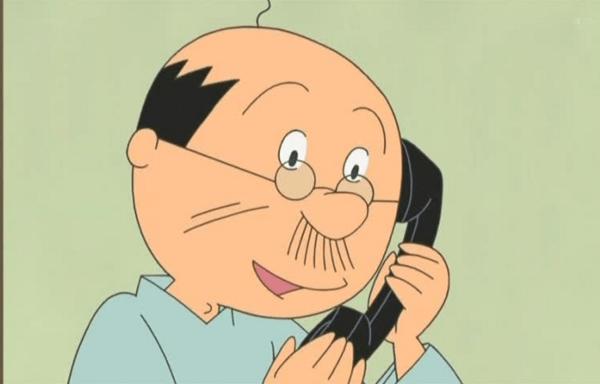
回答: 「え〜1000円カット予約してもいいですかね〜」